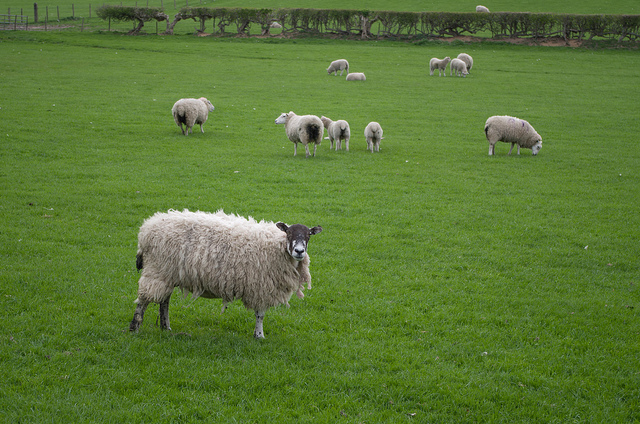
user: Given an image and a question. Answer the question in a short answer. Question: How much can they eat in a day? Short Answer:
assistant: lot